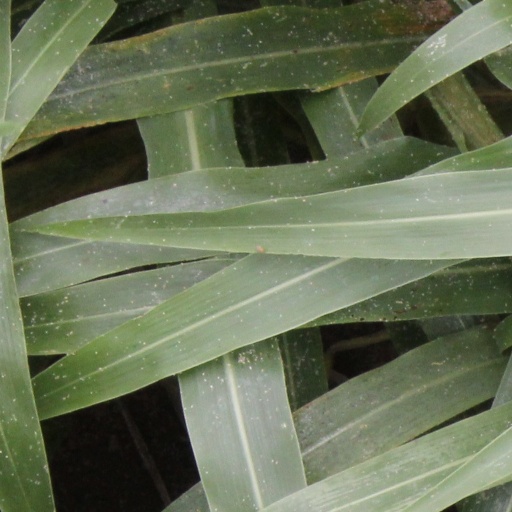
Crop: sorghum